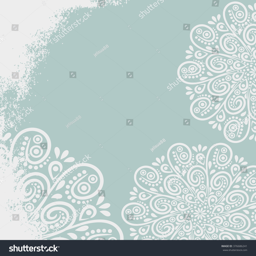
mandala , tribal background with a medallion .